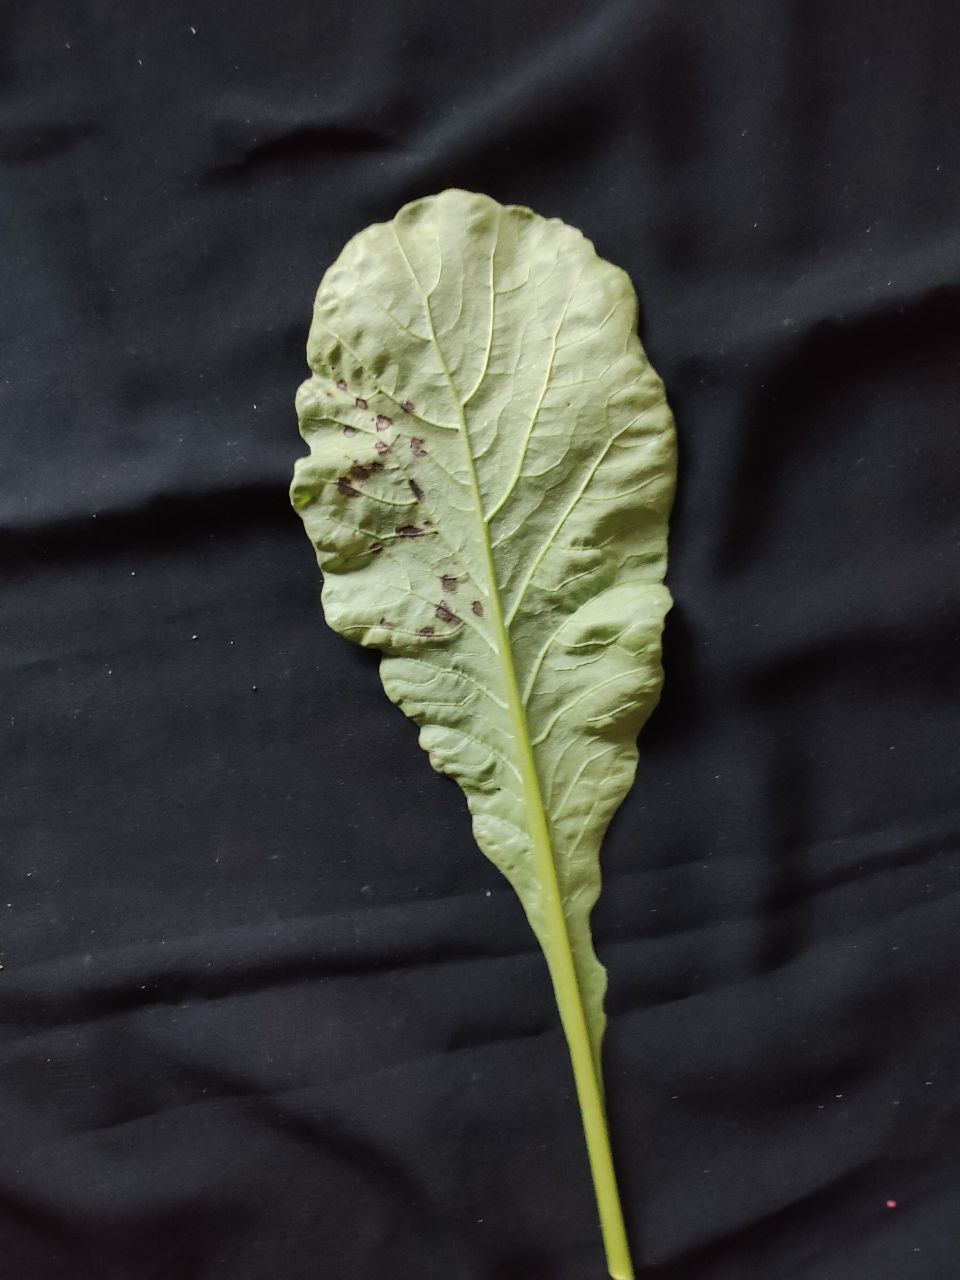
Label: Black leaf spot